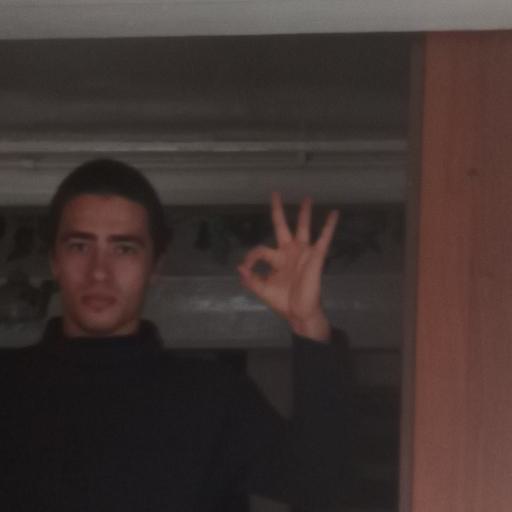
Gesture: ok